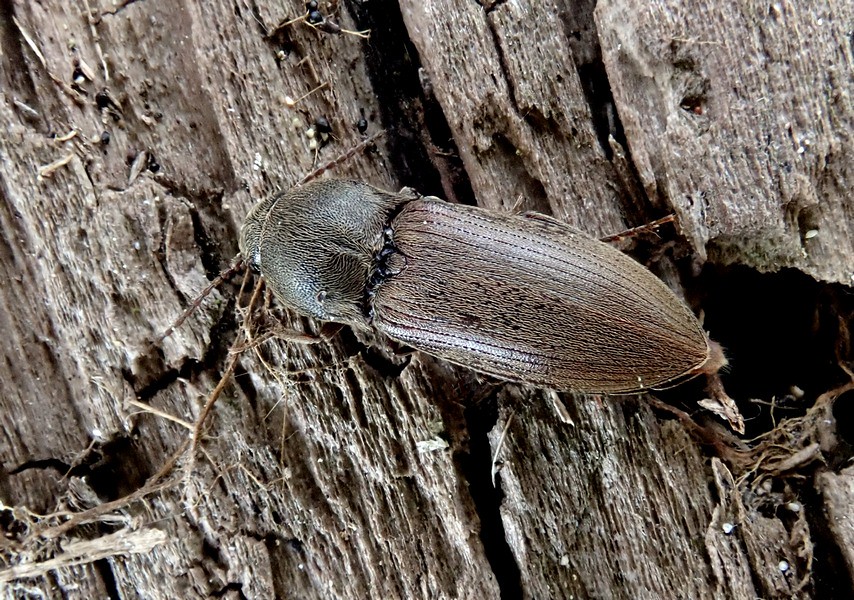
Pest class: clickbeetles_wireworms